Felix Graf von Bothmer

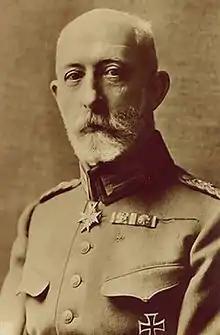

Felix Ludwig Graf von Bothmer (10 December 1852 – 18 March 1937) was a German general from Bavaria. He notably served in the Brusilov offensive of World War I.